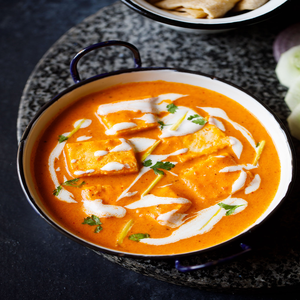
Dish: paneer